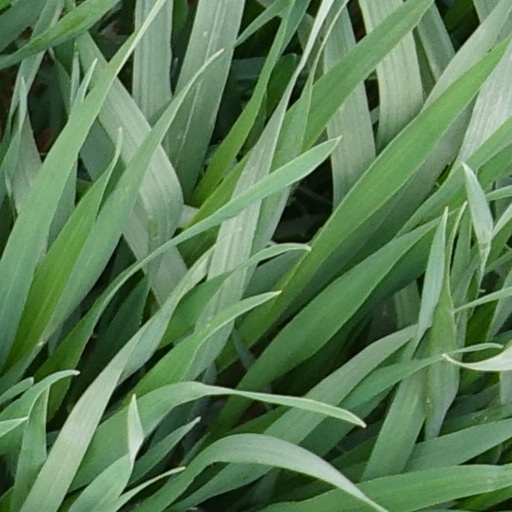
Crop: wheat